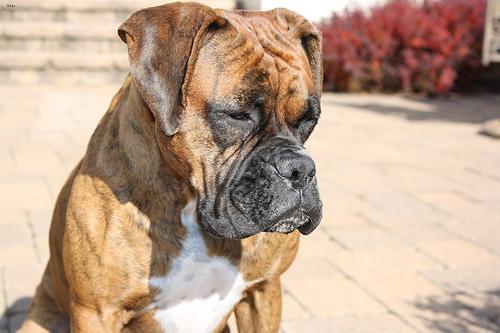
Breed: boxer